Jacob Rodrigues Pereira

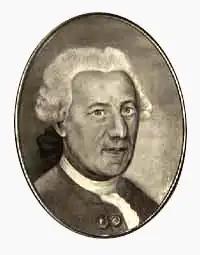
Jacob Rodrigues Pereira

Jacob Rodrigues Pereira or Jacob Rodrigue Péreire (April 11, 1715 – September 15, 1780) was a Portuguese Jewish educator and academic. He was the first teacher of deaf patients in France.